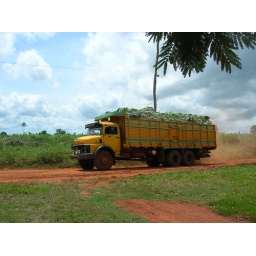
Full banana truck leaving La Paloma in the afternoon. Common occurence in LP (La Paloma)